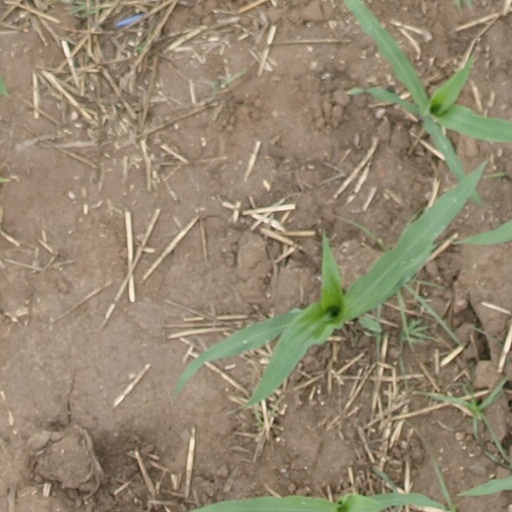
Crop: maize; corn